Describe the emotion expressed in this image:  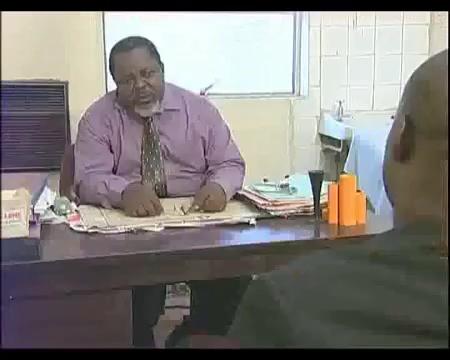
This person displays Suffering, valence and arousal with low intensity.